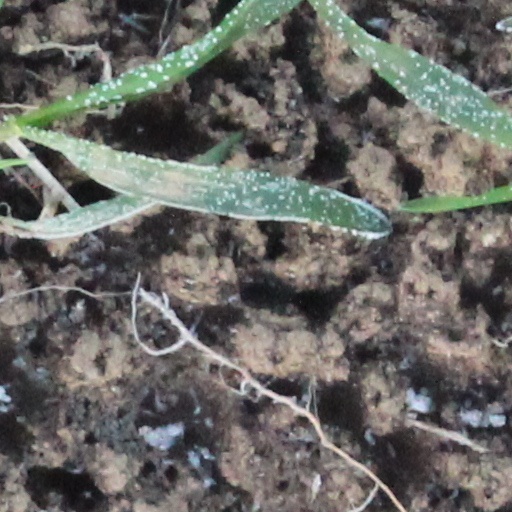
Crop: wheat